Levie Vorst

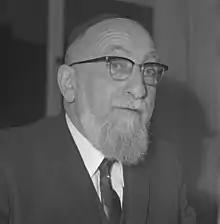
Chief rabbi L. Vorst (1970)

Rabbi Levie "Lou" Vorst (October 8, 1903 – July 28, 1987) was a Dutch rabbi of Rotterdam from 1946 to 1959 and chief rabbi from 1959 to 1971.